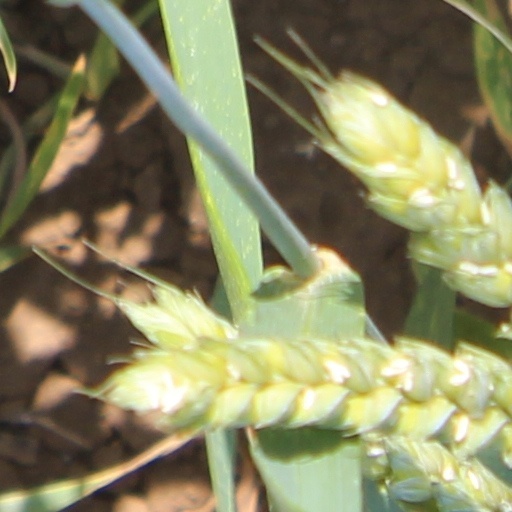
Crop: wheat